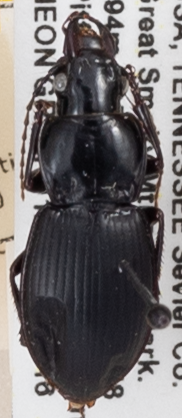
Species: Cyclotrachelus sigillatus
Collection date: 2022-08-16
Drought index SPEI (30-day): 1.01
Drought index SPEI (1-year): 0.938
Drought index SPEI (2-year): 2.09